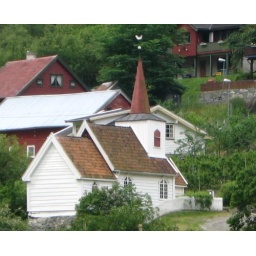
Undredal- church built in 1147, accessible only by boat until 1988